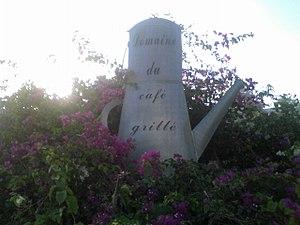
Entrée du jardin
Pierrefonds est un lieu-dit de l'île de La Réunion, département d'outre-mer français dans le sud-ouest de l'océan Indien. Il constitue un quartier situé à l'ouest de la commune de Saint-Pierre. Il s'est constitué autour de l'usine de Pierrefonds et accueille notamment l'aéroport de Pierrefonds, un aéroport international. Il compte environ 2 000 habitants.
Le Domaine du Café grillé, situé à Pierrefonds, est un jardin ethnobotanique qui a ouvert ses portes en octobre 2011, à Saint-Pierre.